Paper recycling

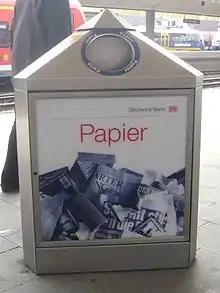
Bin to collect paper for recycling in a German train station

The recycling of paper is the process by which waste paper is turned into new paper products. It has several important benefits: It saves waste paper from occupying the homes of people and producing methane as it breaks down. Because paper fibre contains carbon (originally absorbed by the tree from which it was produced), recycling keeps the carbon locked up for longer and out of the atmosphere. Around two-thirds of all paper products in the US are now recovered and recycled, although it does not all become new paper. After repeated processing the fibres become too short for the production of new paper, which is why virgin fibre (from sustainably farmed trees) is frequently added to the pulp recipe.